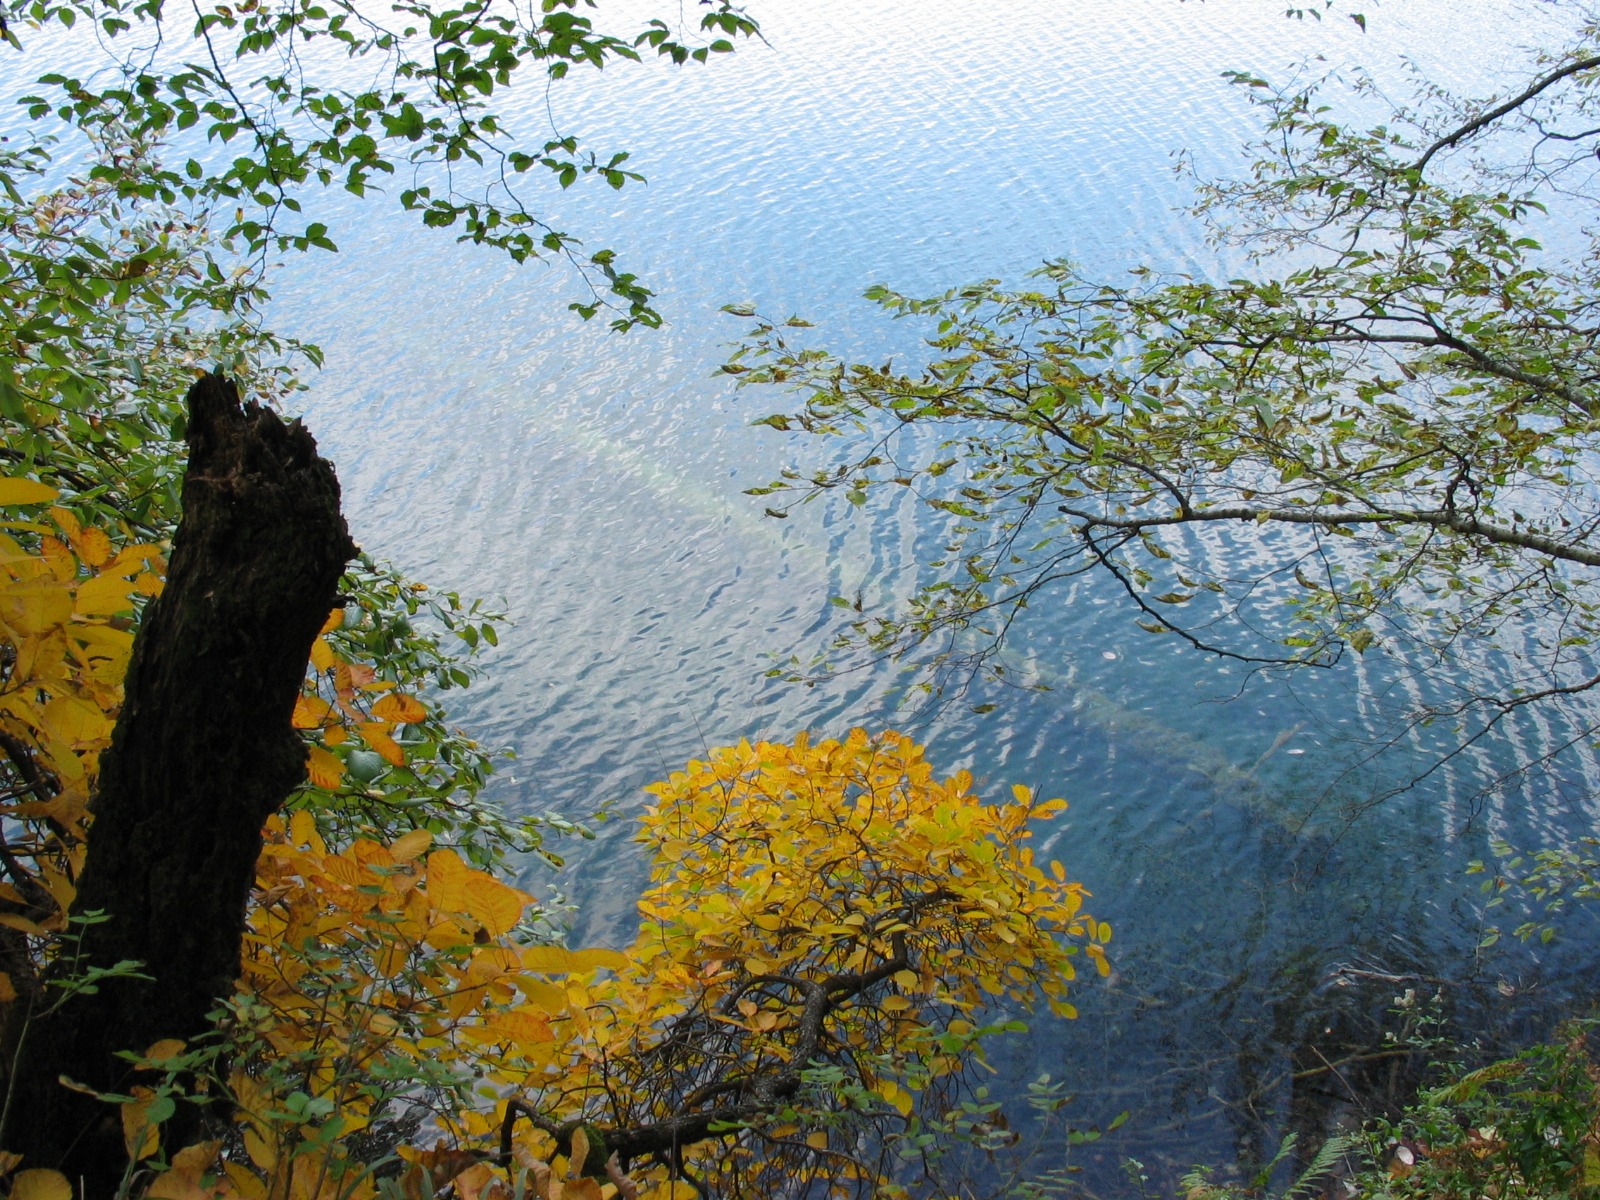
tree, water, forest, branch, plant, sunlight, leaf, flower, lake, autumn, botany, flora, season, deciduous, woodland, ecosystem, colors of autumn, woody plant, a tree in the water